Andrea Orlando

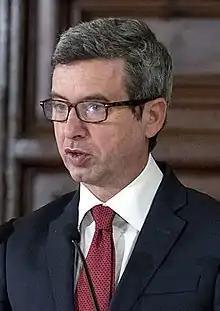
Orlando in 2021

Andrea Orlando (born 8 February 1969) is an Italian politician who served as minister of labour and social policies from 2021 to 2022 in the cabinet led by Prime Minister Mario Draghi. From 2013 to 2014 he served as minister of the environment under Enrico Letta and as minister of justice under Matteo Renzi and Paolo Gentiloni from 2014 to 2018. He served as deputy secretary of the Democratic Party between 2019 and 2021.